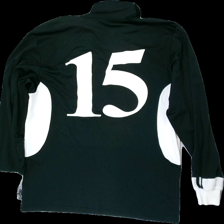
View: back
Type: Training top
Category: Men
Brand: Adidas
Colors: Black, White
Material: 100% polyester
Pattern: Logo print
Cut: Regular
Size: XL
Season: All
Trend: Sports
Damage location: bottom left
Damage 2 location: bottom right
Damage 3 location: middle right
Price range: <50
Recommended usage: Export
Description: svarta träningströja med reklamtryck och logga